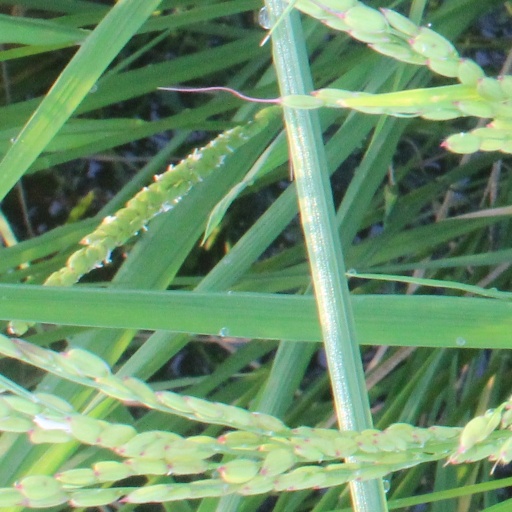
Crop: rice